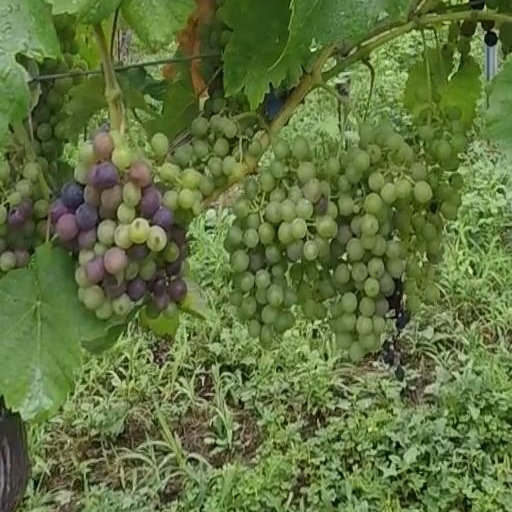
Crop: grape